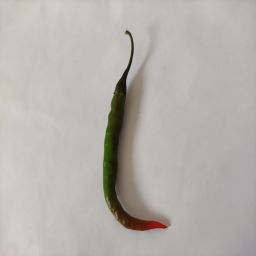
Crop: Chile Pepper
Quality: Ripe